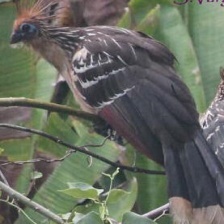
Species: HOATZIN
Scientific name: OPHISTHOCOMUS HOAZIN